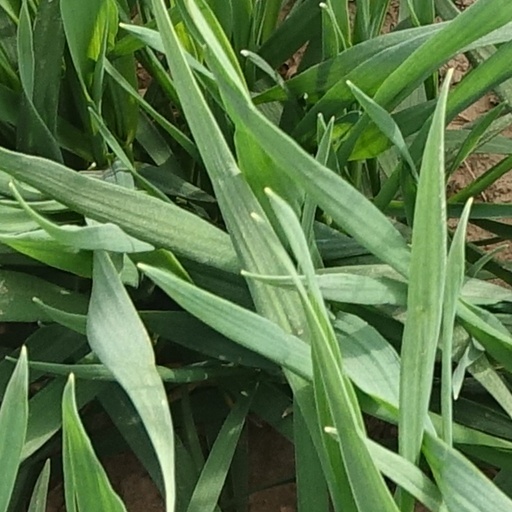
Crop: wheat